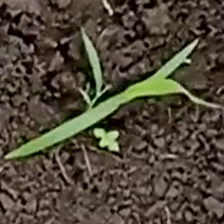
Weed species: Digitaria_SP_(Digitaria Sanguinalis )